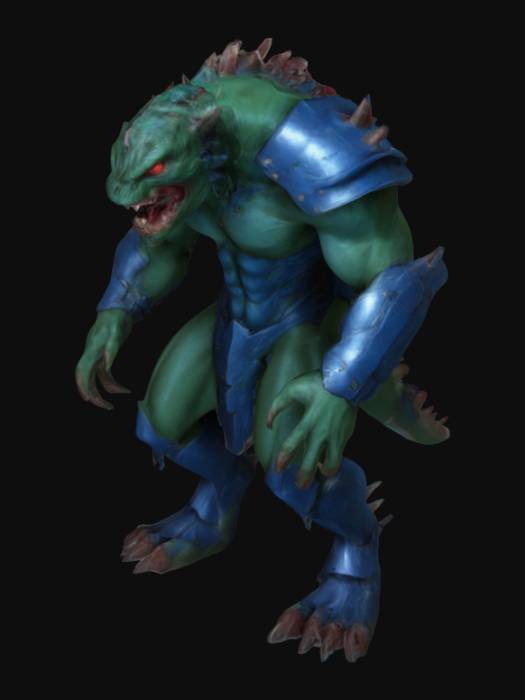
미적 점수 (1~10점): 8